Yu Jae-hung

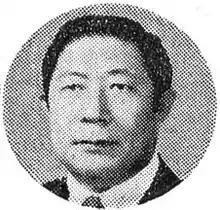

Yu Jae Hung (1921–2011) was a Republic of Korea (ROK) military officer who commanded the ROK II Corps and ROK III Corps in the Korean War.